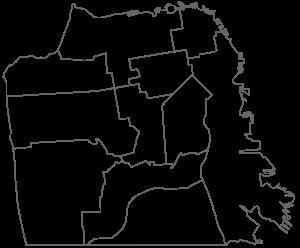
Le Conseil des superviseurs de San Francisco est l'organe législatif du gouvernement de la ville et du comté de San Francisco en Californie.